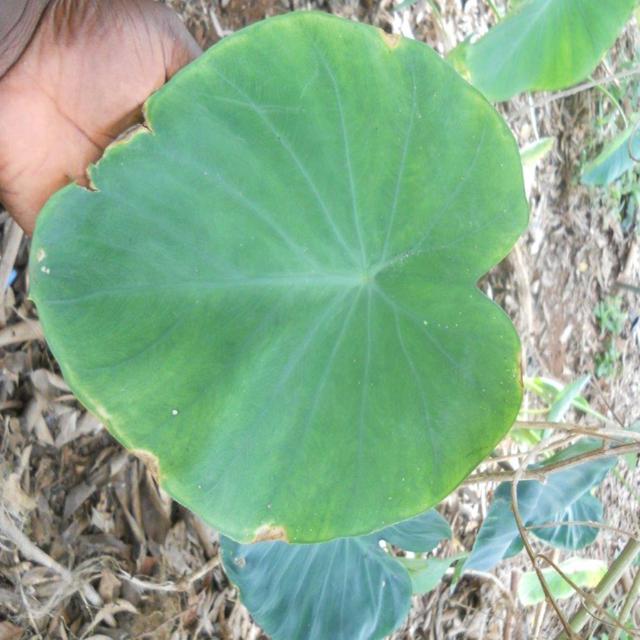
Label: Early_Blight